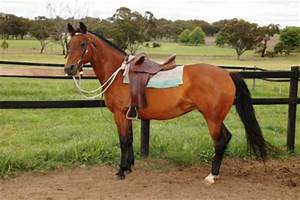
Label: cavallo